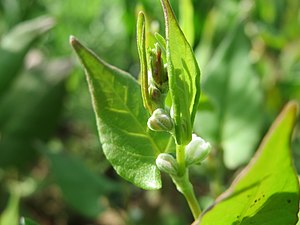
Almindelig boghvede / Galleri
Blade.
Almindelig boghvede er en urt der hører til pileurt-familien, med oprette stængler i op til 60 cm. Bladene er pilformede, blomsterne er lyserøde og sidder i halvskærm. Frugten er en lille, trekantet nød, der i form kan minde om bøgens frugt, bog. Boghvede er egentlig ikke en kornart, men dens frugt ligner korn meget i sin sammensætning og betragtes normalt som en kornart. Boghveden er vildtvoksende i Sibirien. Den har et højt indhold af aminosyren lysin og indeholder meget organisk bundet calcium, jern, kalium, magnesium, kisel og fluor.